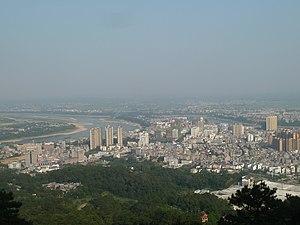
Le parc national de Xishan ou le parc national de la montagne de l'ouest, aussi référé comme étant la Zone panoramique nationale de Xishan, est un lieu touristique national important de Chine, situé dans la ville de Guiping, Guangxi. Il est un lieu de pèlerinage et de tourisme depuis l'an 502.